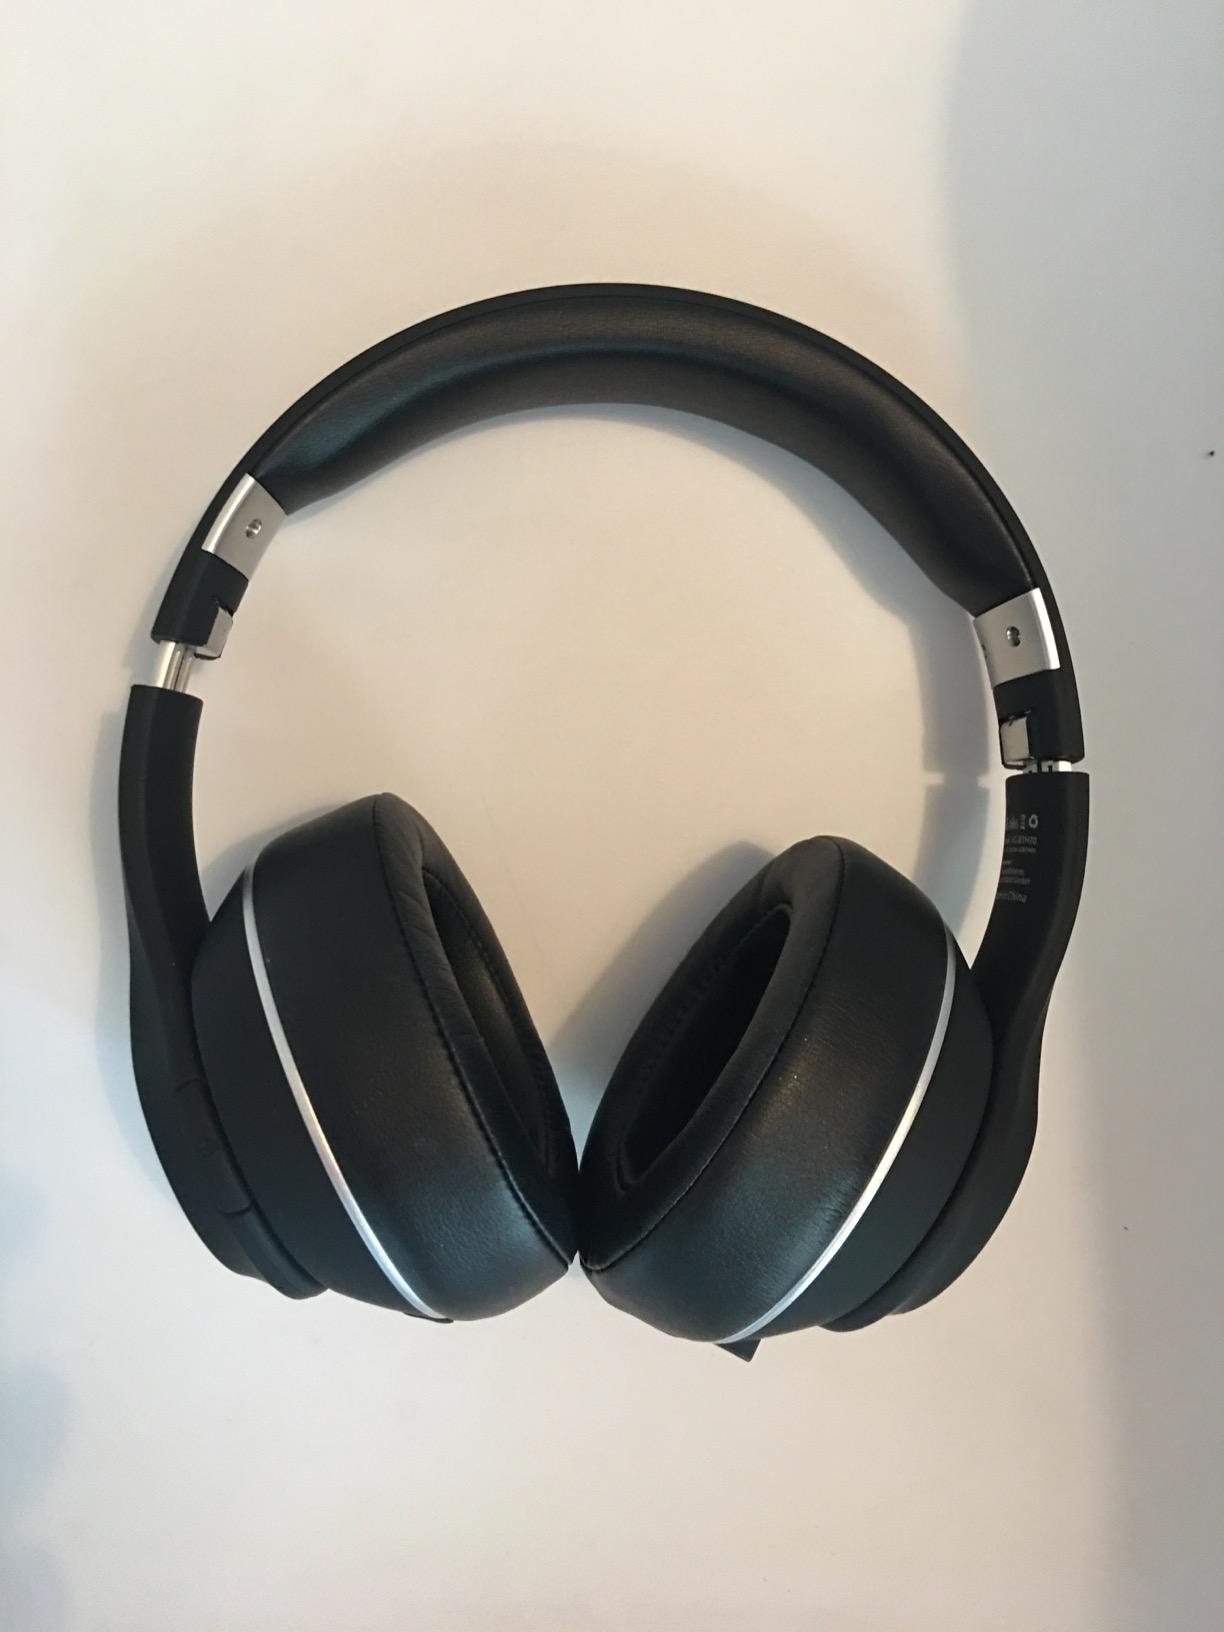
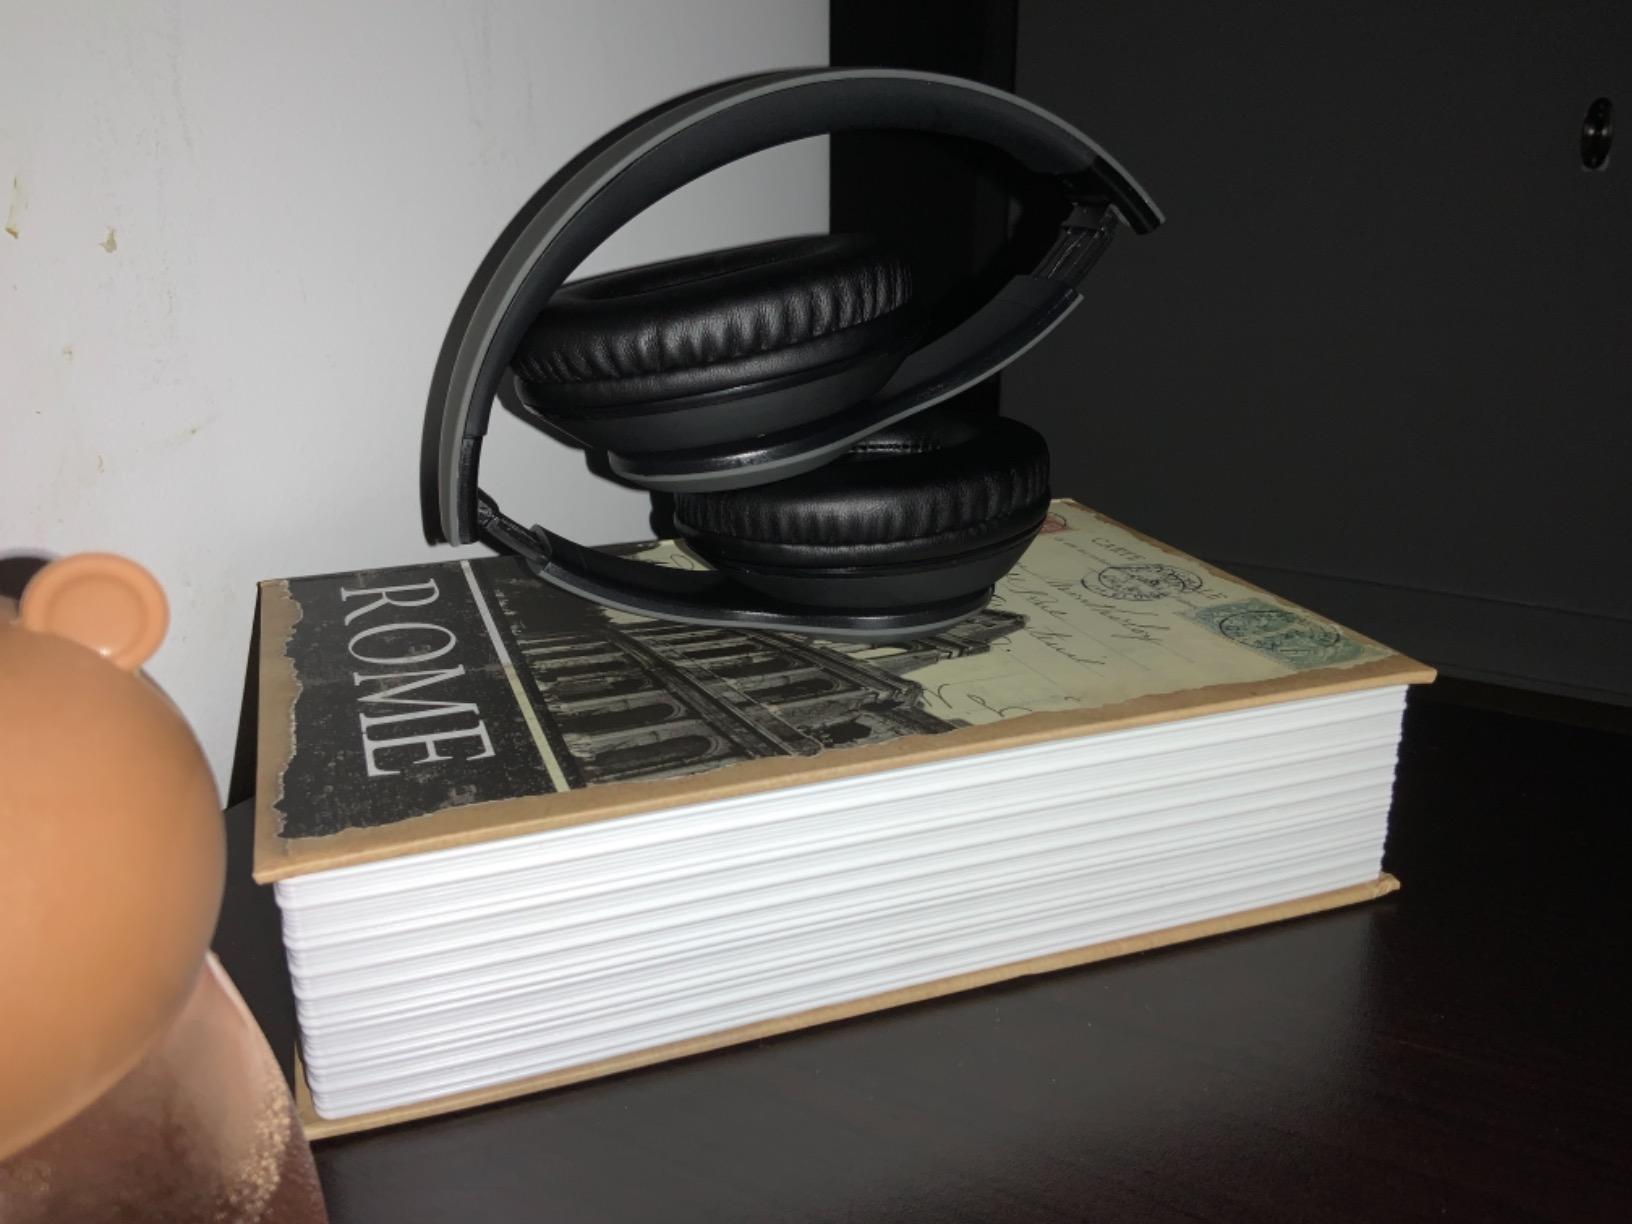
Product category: headphones
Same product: no